Irish Free State

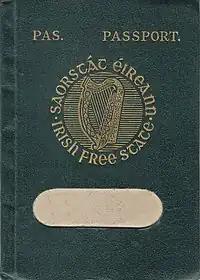
Irish Free State passport (holder's name removed)

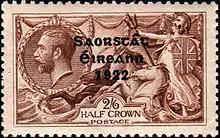
Overprinted stamp

Michael Collins described the Treaty as "the freedom to achieve freedom". In practice, the Treaty offered most of the symbols and powers of independence. These included a functioning, if disputed, parliamentary democracy with its own executive, judiciary and written constitution which could be changed by the Oireachtas. Although an Irish republic had not been on offer, the Treaty still afforded Ireland more internal independence than it had possessed in over 400 years, and far more autonomy than had ever been hoped for by those who had advocated for Home Rule.